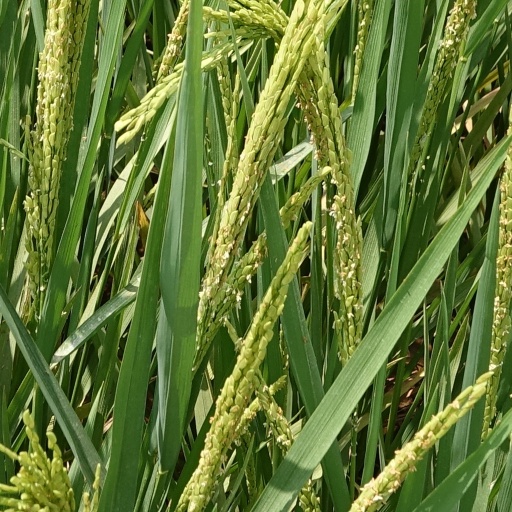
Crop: rice